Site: brandenburg
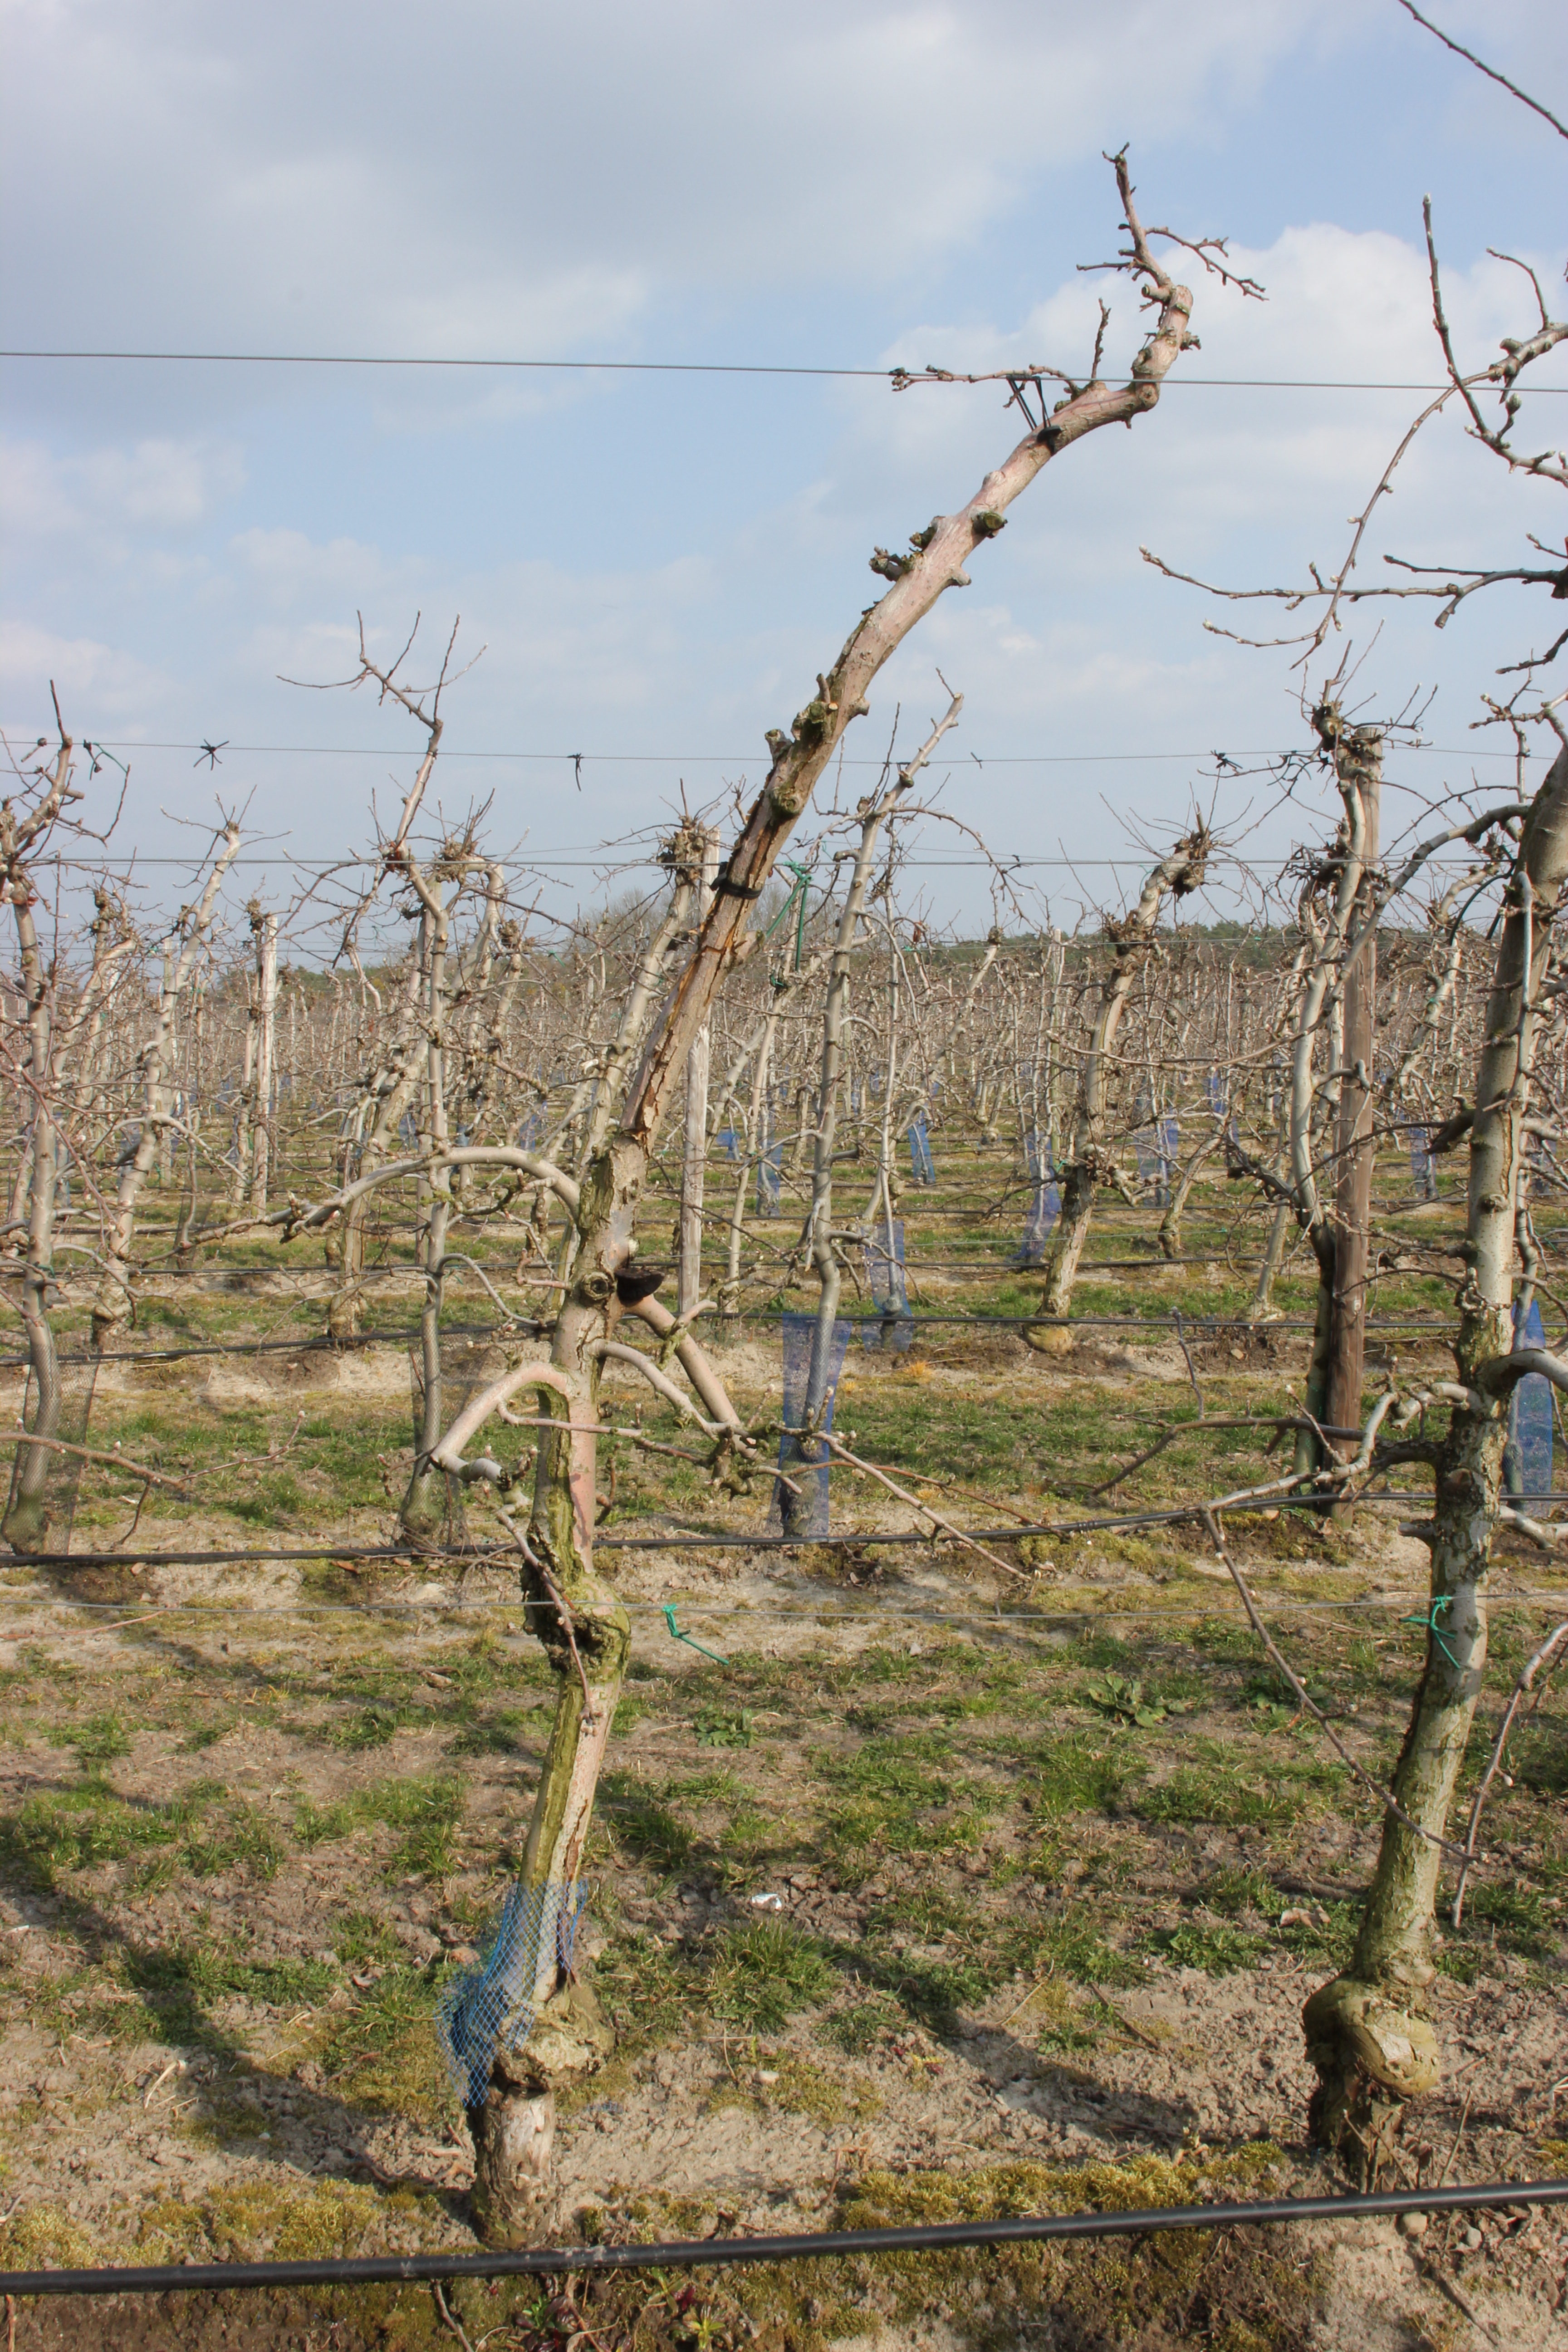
Growth stage (BBCH 03): Bud development